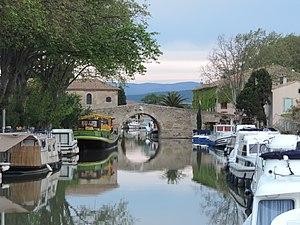
Le Somail est un hameau français, situé dans le département de l'Aude et la région Occitanie.